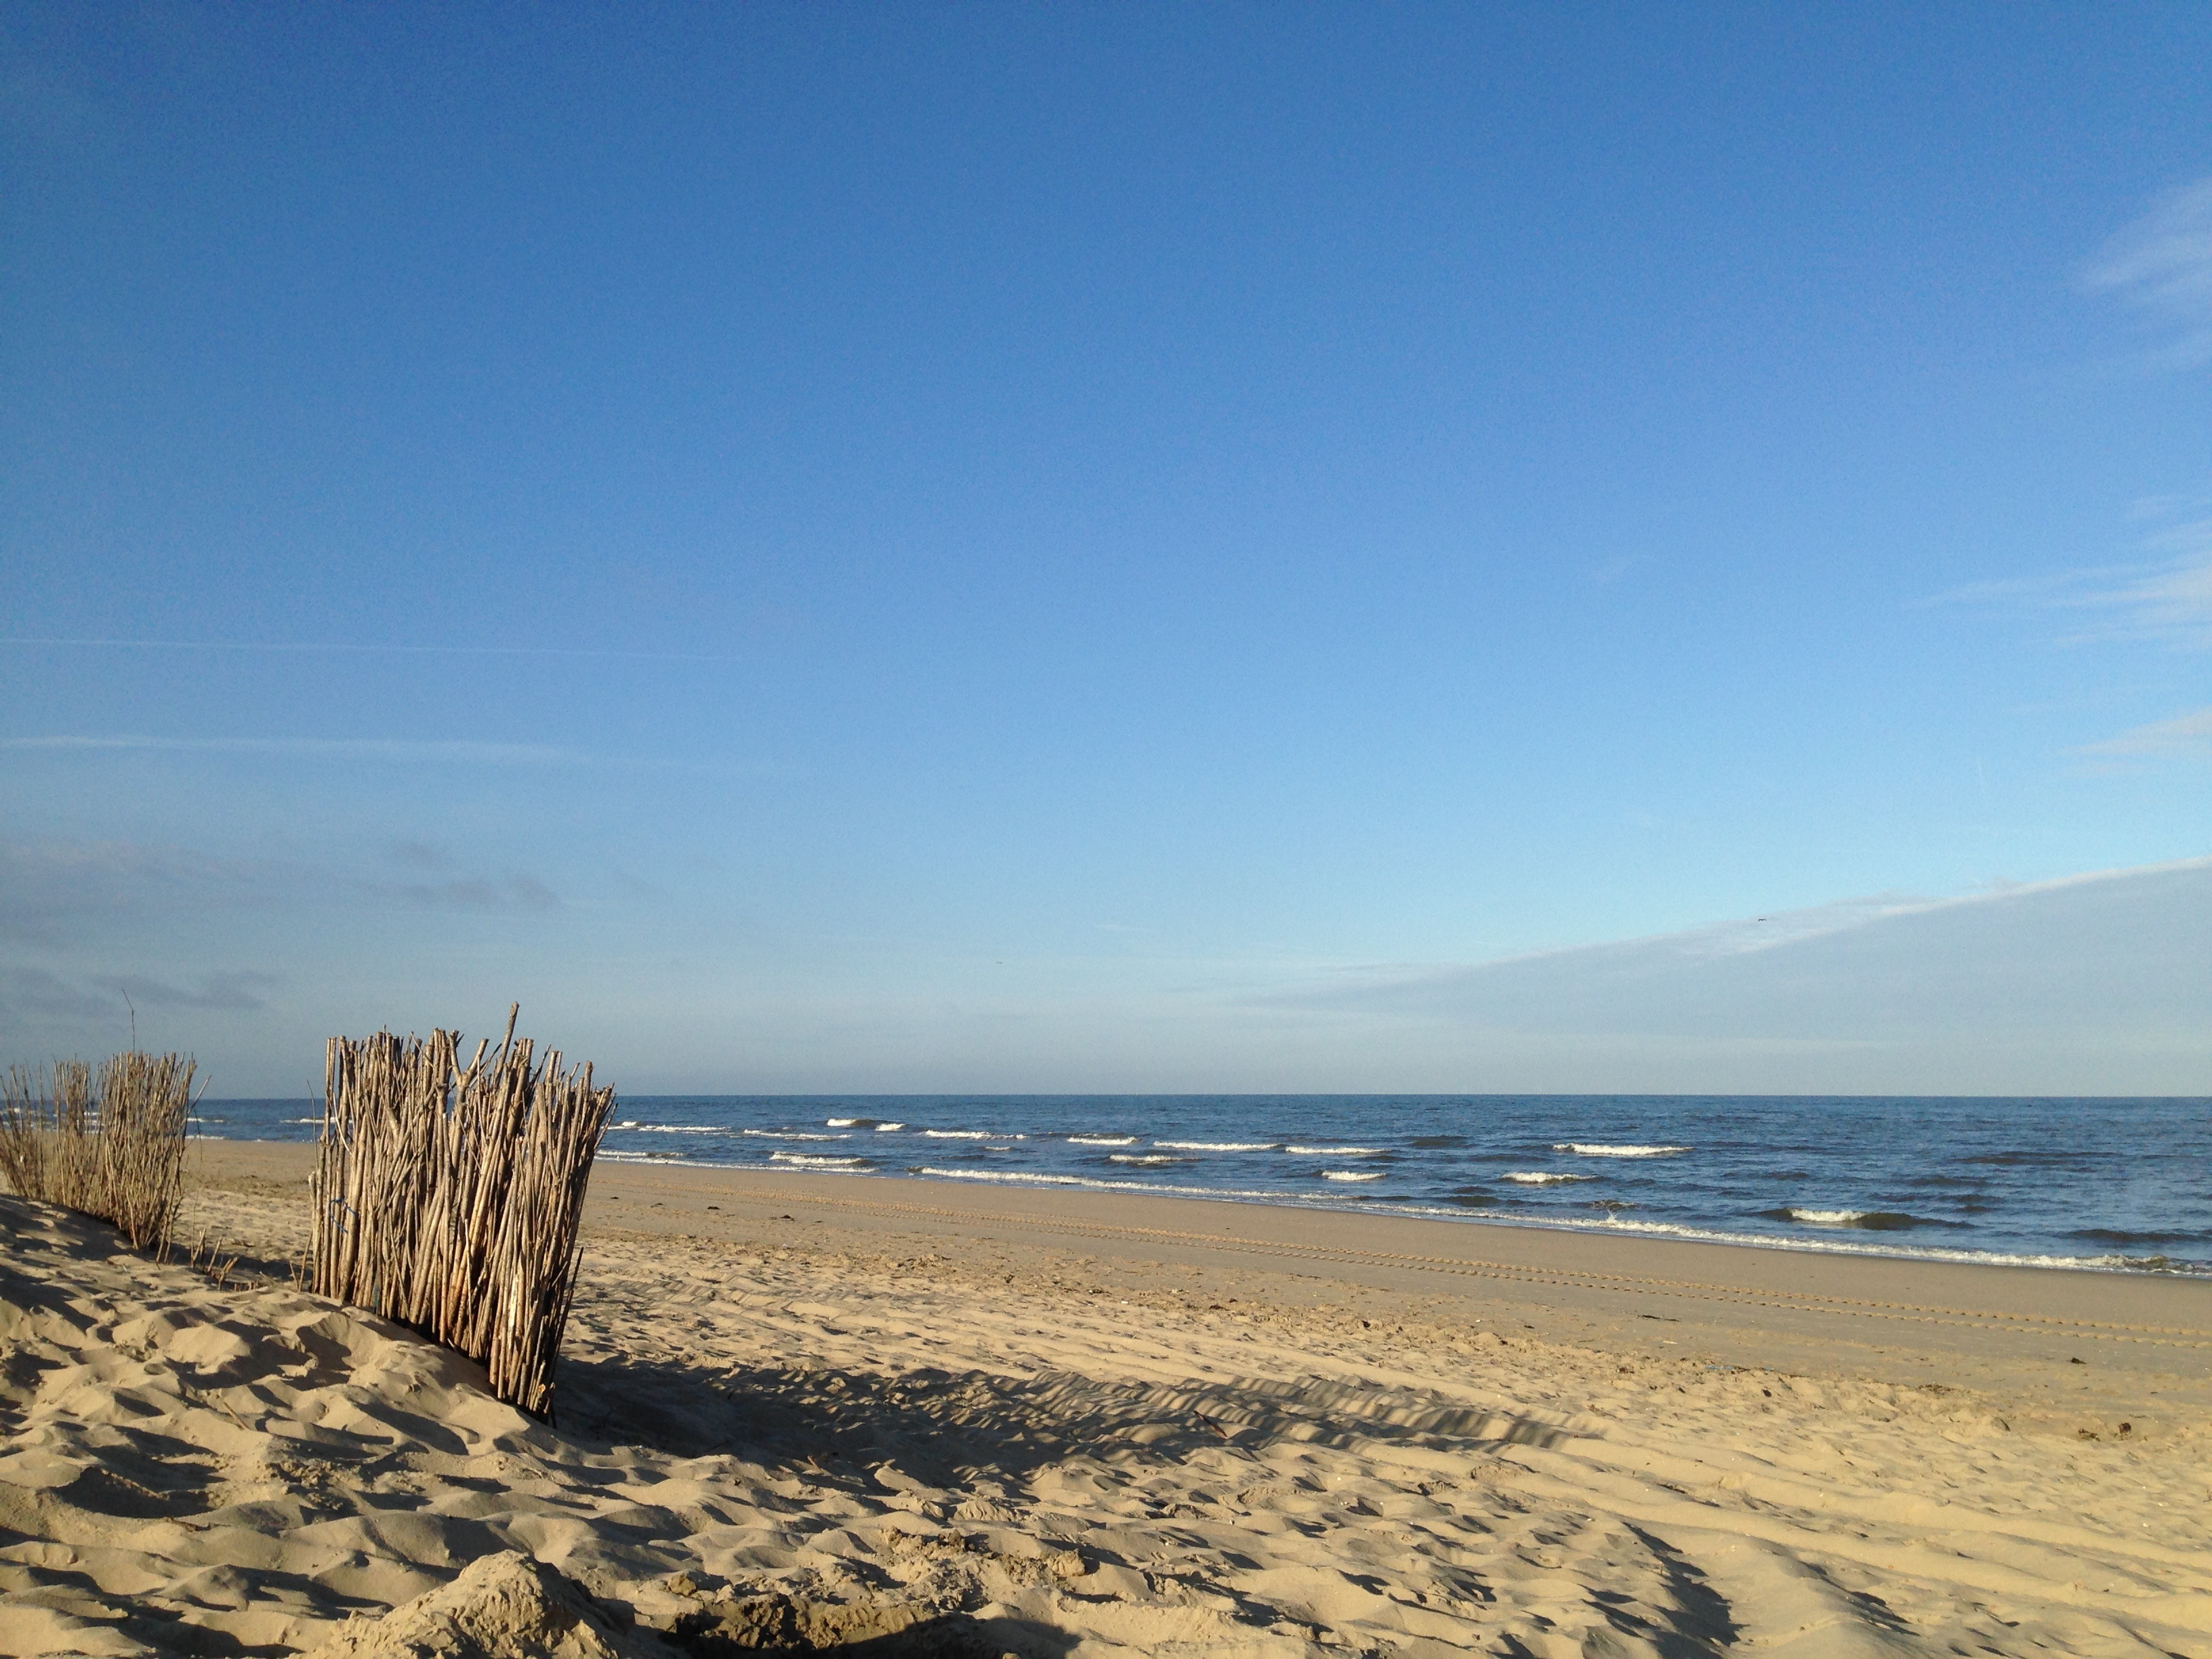
beach, landscape, sea, coast, sand, ocean, horizon, sky, sun, dune, shore, wave, seagull, summer, vacation, holiday, bay, blue, material, body of water, holland, maritime, habitat, north sea, cape, by the sea, natural environment, aeolian landform